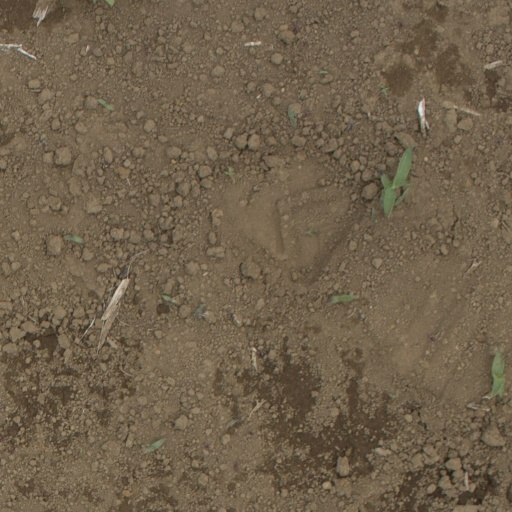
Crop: Jerusalem artichoke